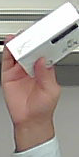
Product: dove_soap